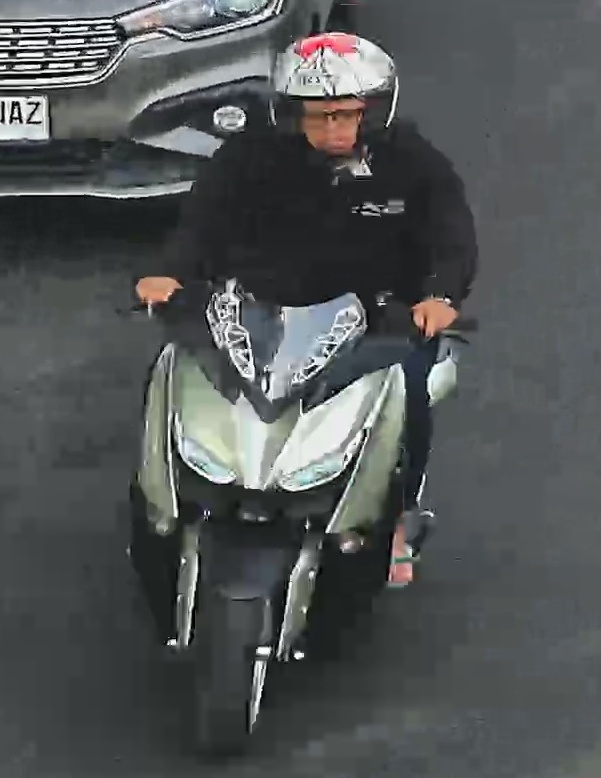
person-with-helmet: 1
person-without-helmet: 0